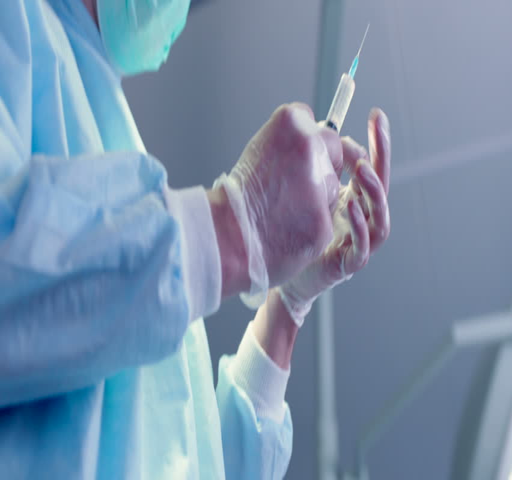
male doctor is taking syringe from someone 's hands and letting air out of it before making an injection